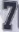
Number: 7